Question: Where is this scene?
Tambaya: A ina akayi wannan yanayin?
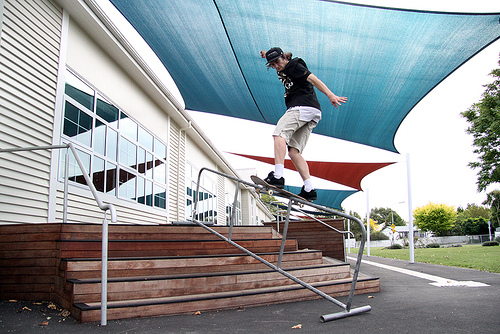
Answer: Outside of a building.
Amsa: A wajan ginin.